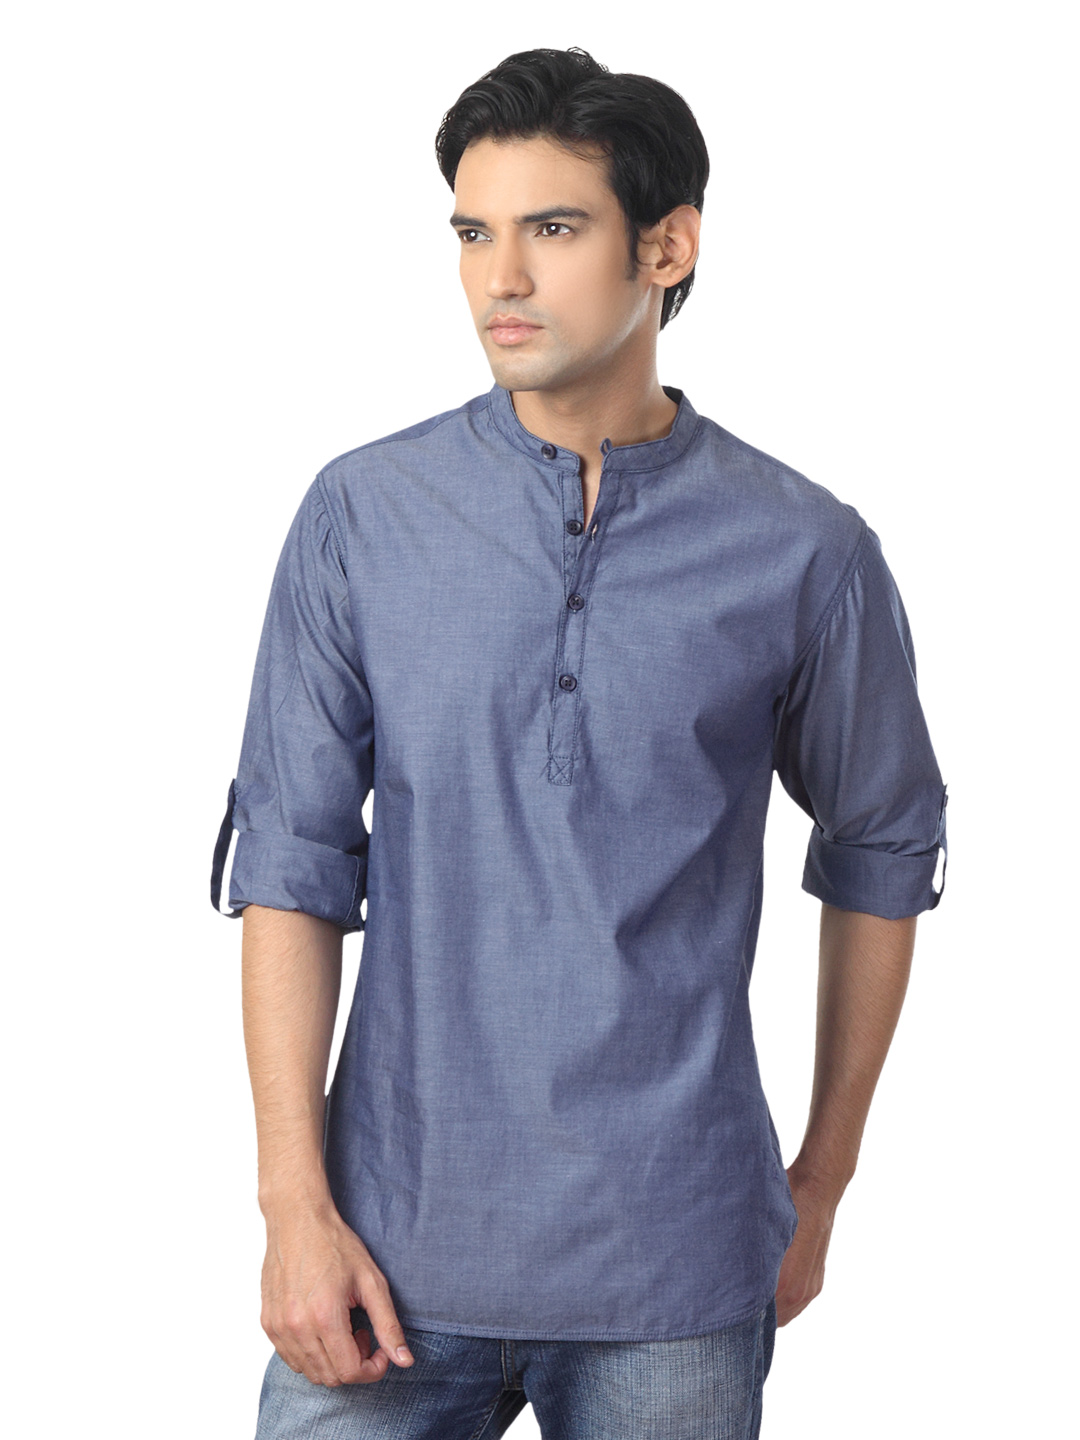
United Colors of Benetton Men Blue Shirt
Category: Apparel / Topwear / Shirts
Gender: Men
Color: Blue
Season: Summer 2012
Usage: Casual